Reward dependence

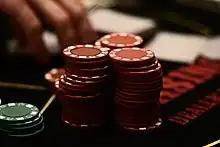
RD and gambling disorder

In psychology, reward dependence is considered a moderately heritable personality trait which is stable throughout our lives. It is an inherited neurophysiological mechanism that drives our perception of our society and the environment. Even though we are born with these personality traits, their expression during our life span can be modulated throughout our development.